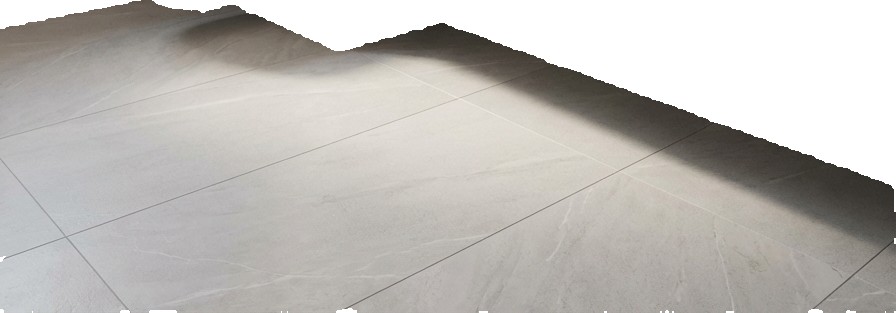
Surface category: floors